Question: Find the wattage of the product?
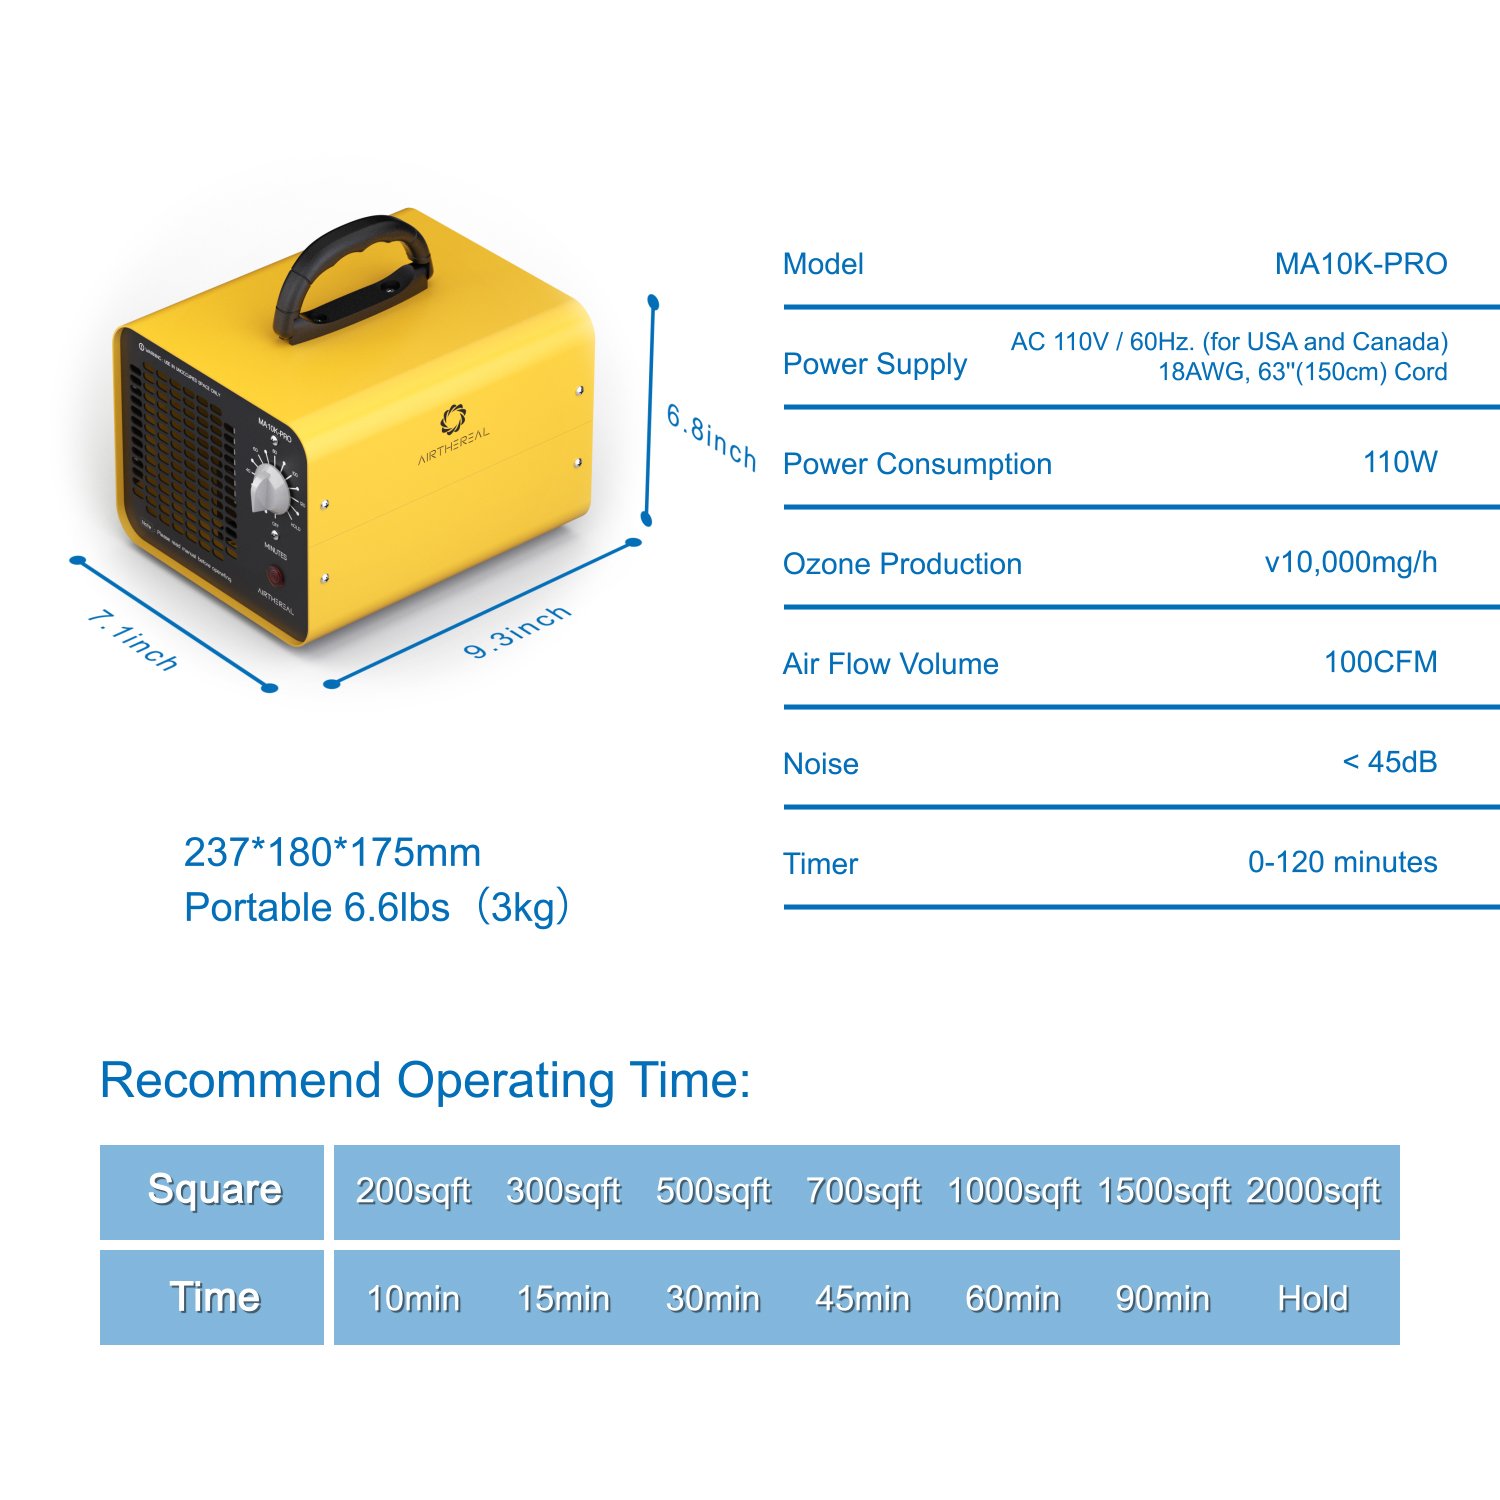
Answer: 110.0 watt